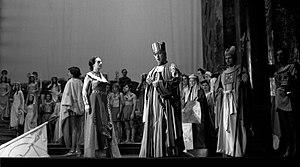
Théâtre du Capitole. Le 10 Décembre 1970. Vue de la représentation de La reine de Saba au théâtre du Capitole.
La Reine de Saba est un opéra en quatre actes de Charles Gounod, fondé sur la figure biblique du même nom, créé le 28 février 1862.